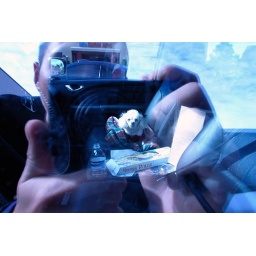
Poor dog is locked in the car